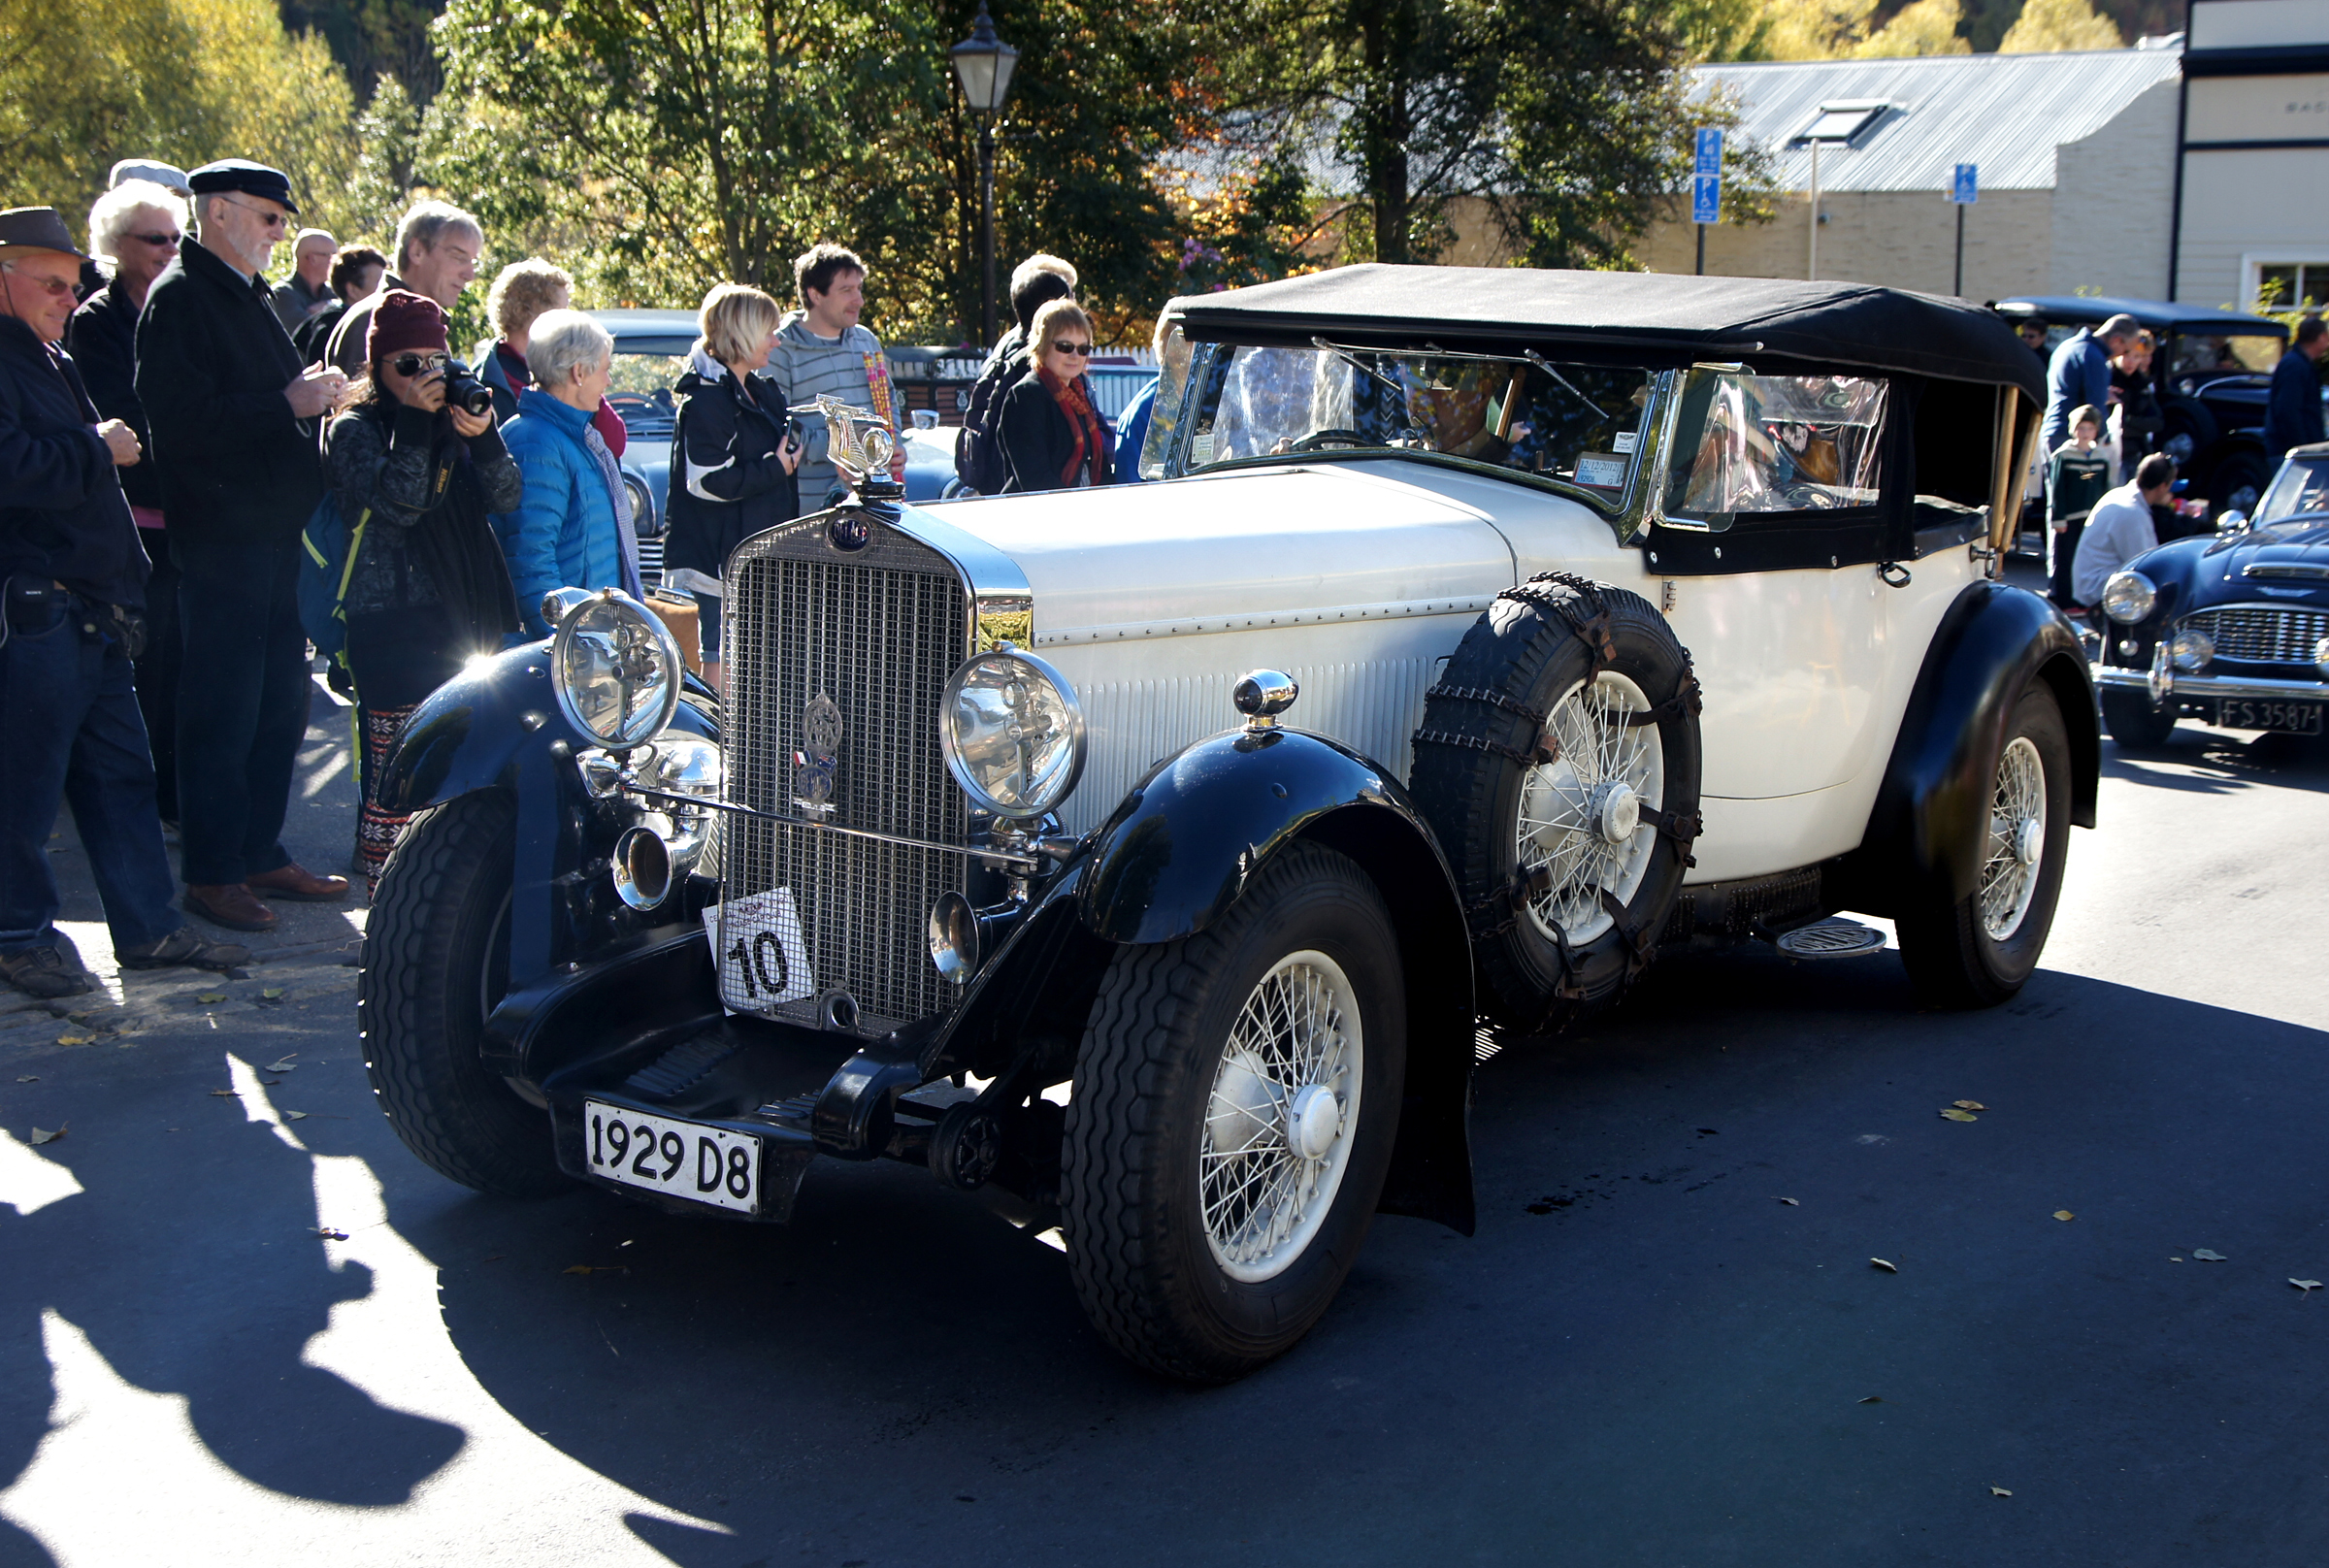
car, vehicle, motor vehicle, vintage car, oldcars, carshow, arrowtown, classiccars, vintagecars, autoshows, carparade, restoredcars, vintangecarclubs, 1929delage, antique car, land vehicle, touring car, automobile make, luxury vehicle, rolls royce silver ghost